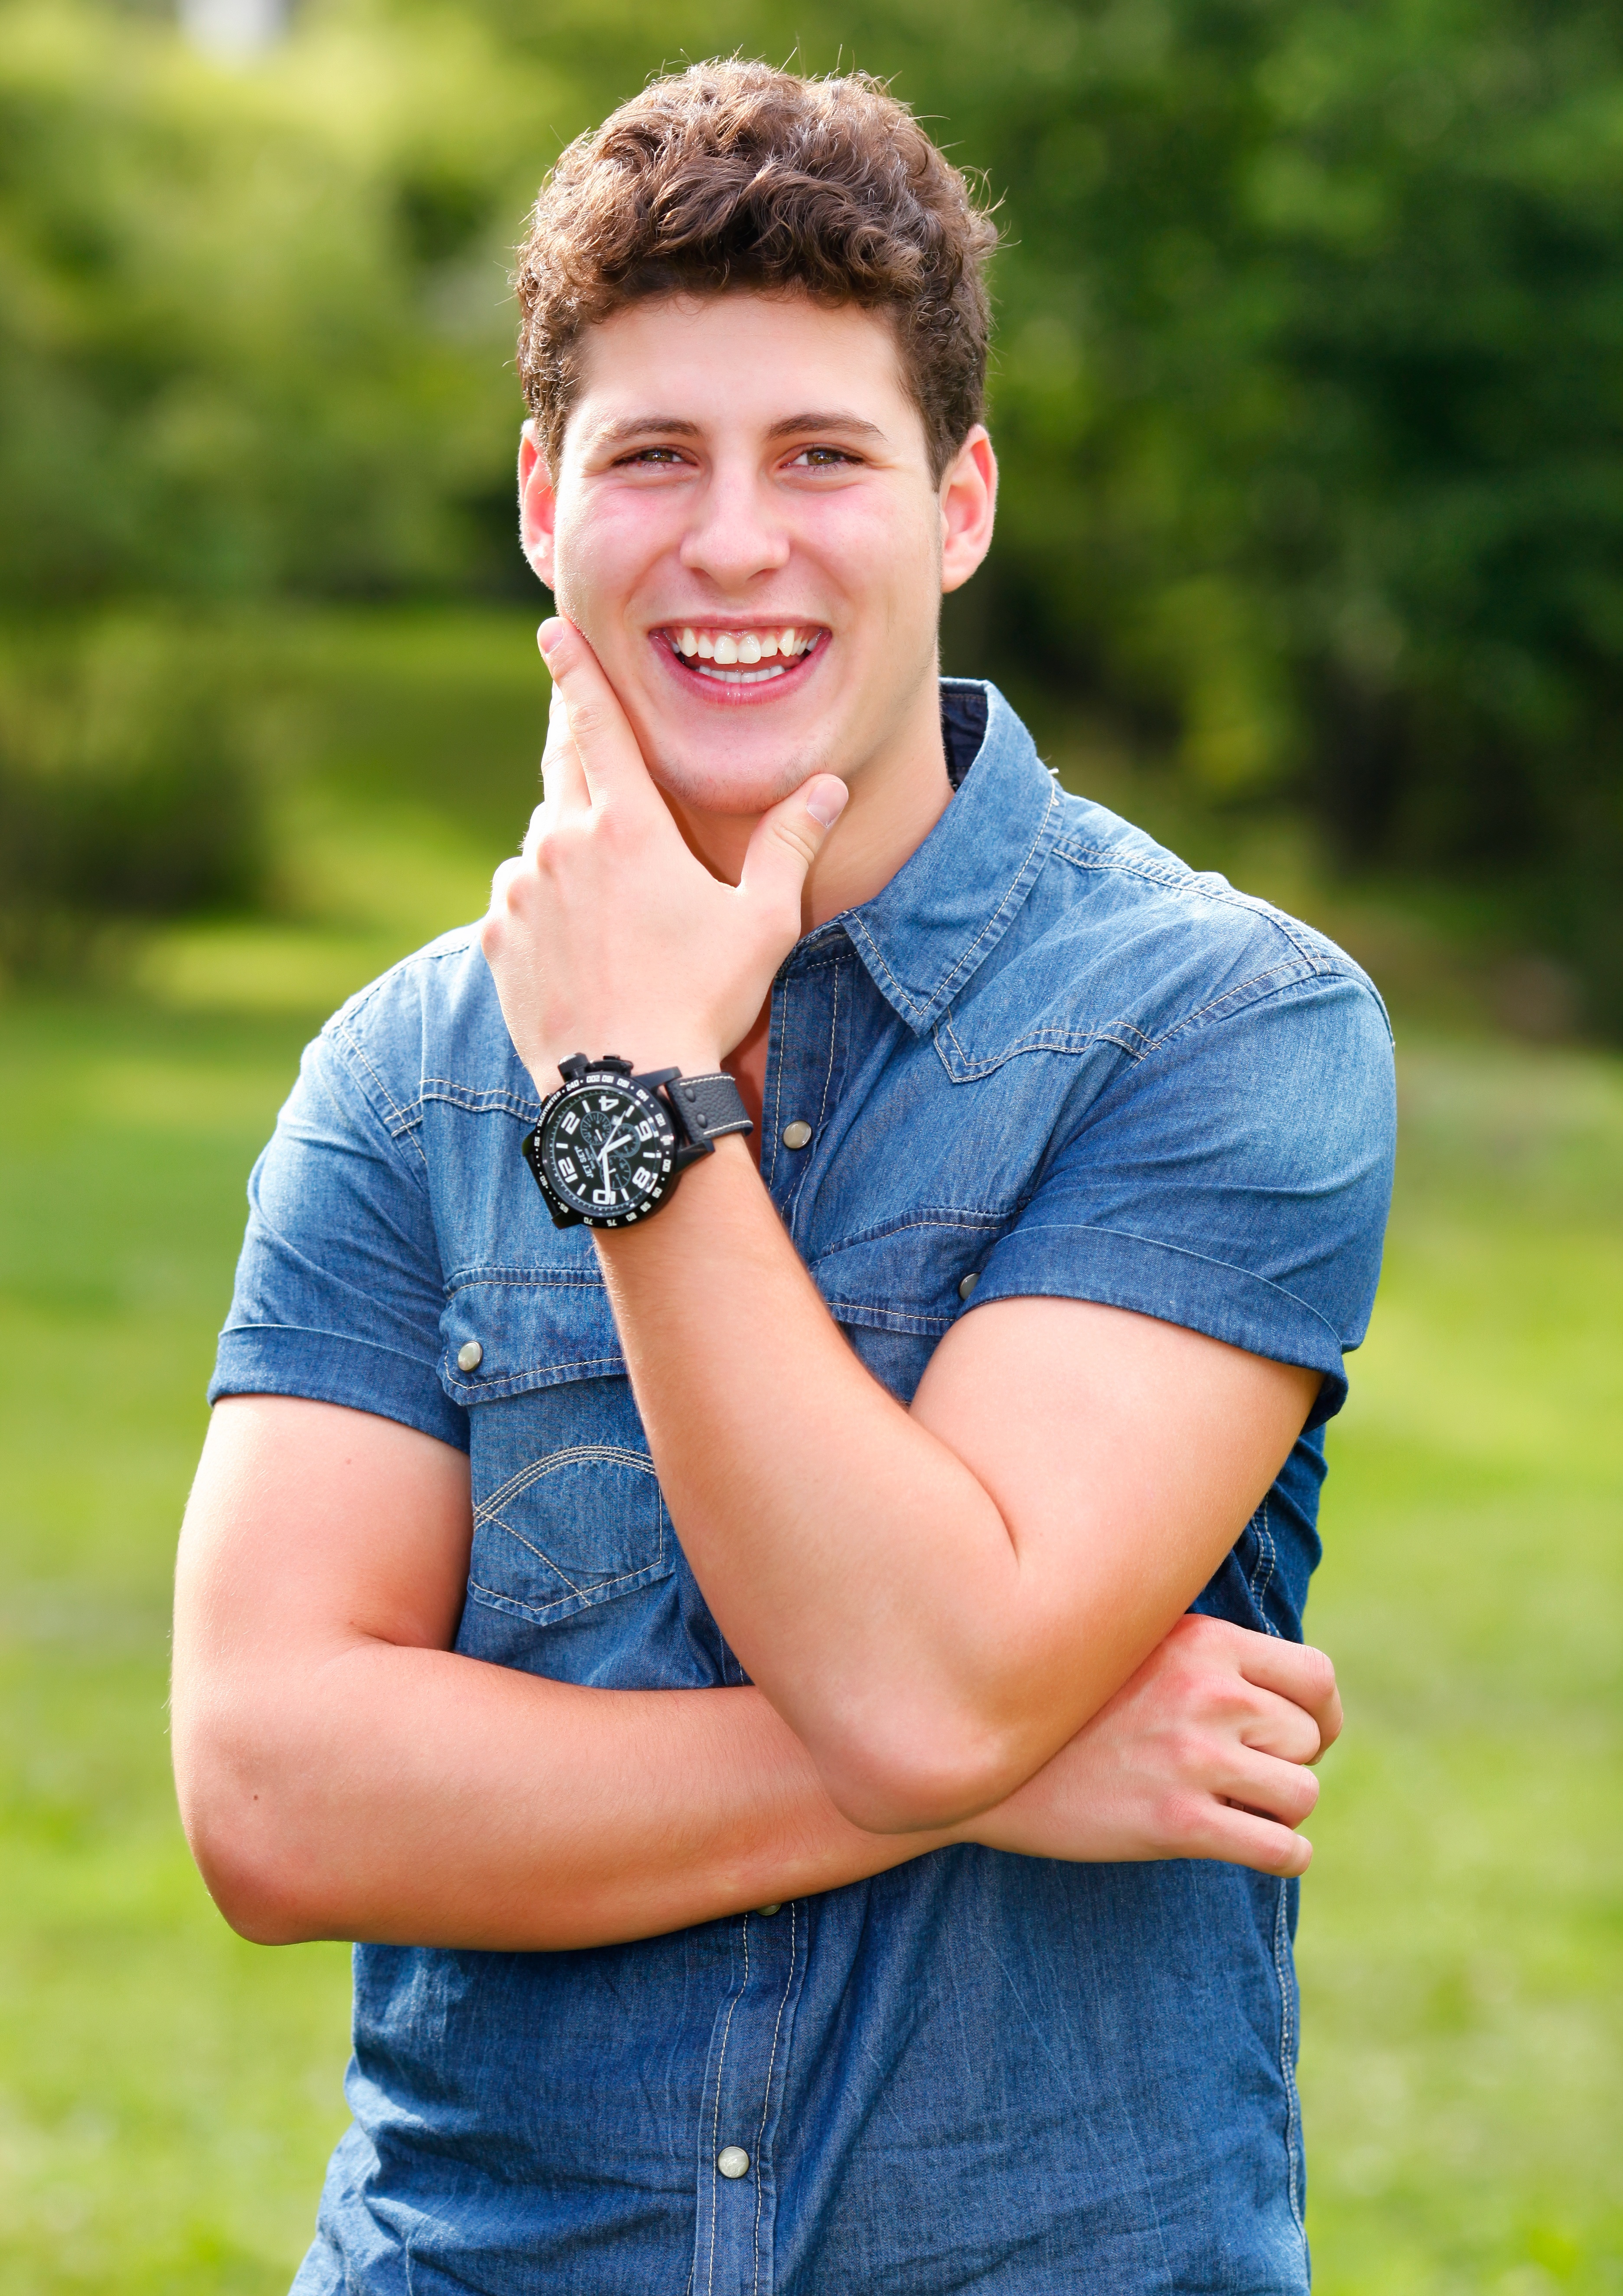
man, person, people, photography, boy, summer, male, portrait, model, young, park, blue, facial expression, smile, face, abdomen, photo shoot, portrait photography